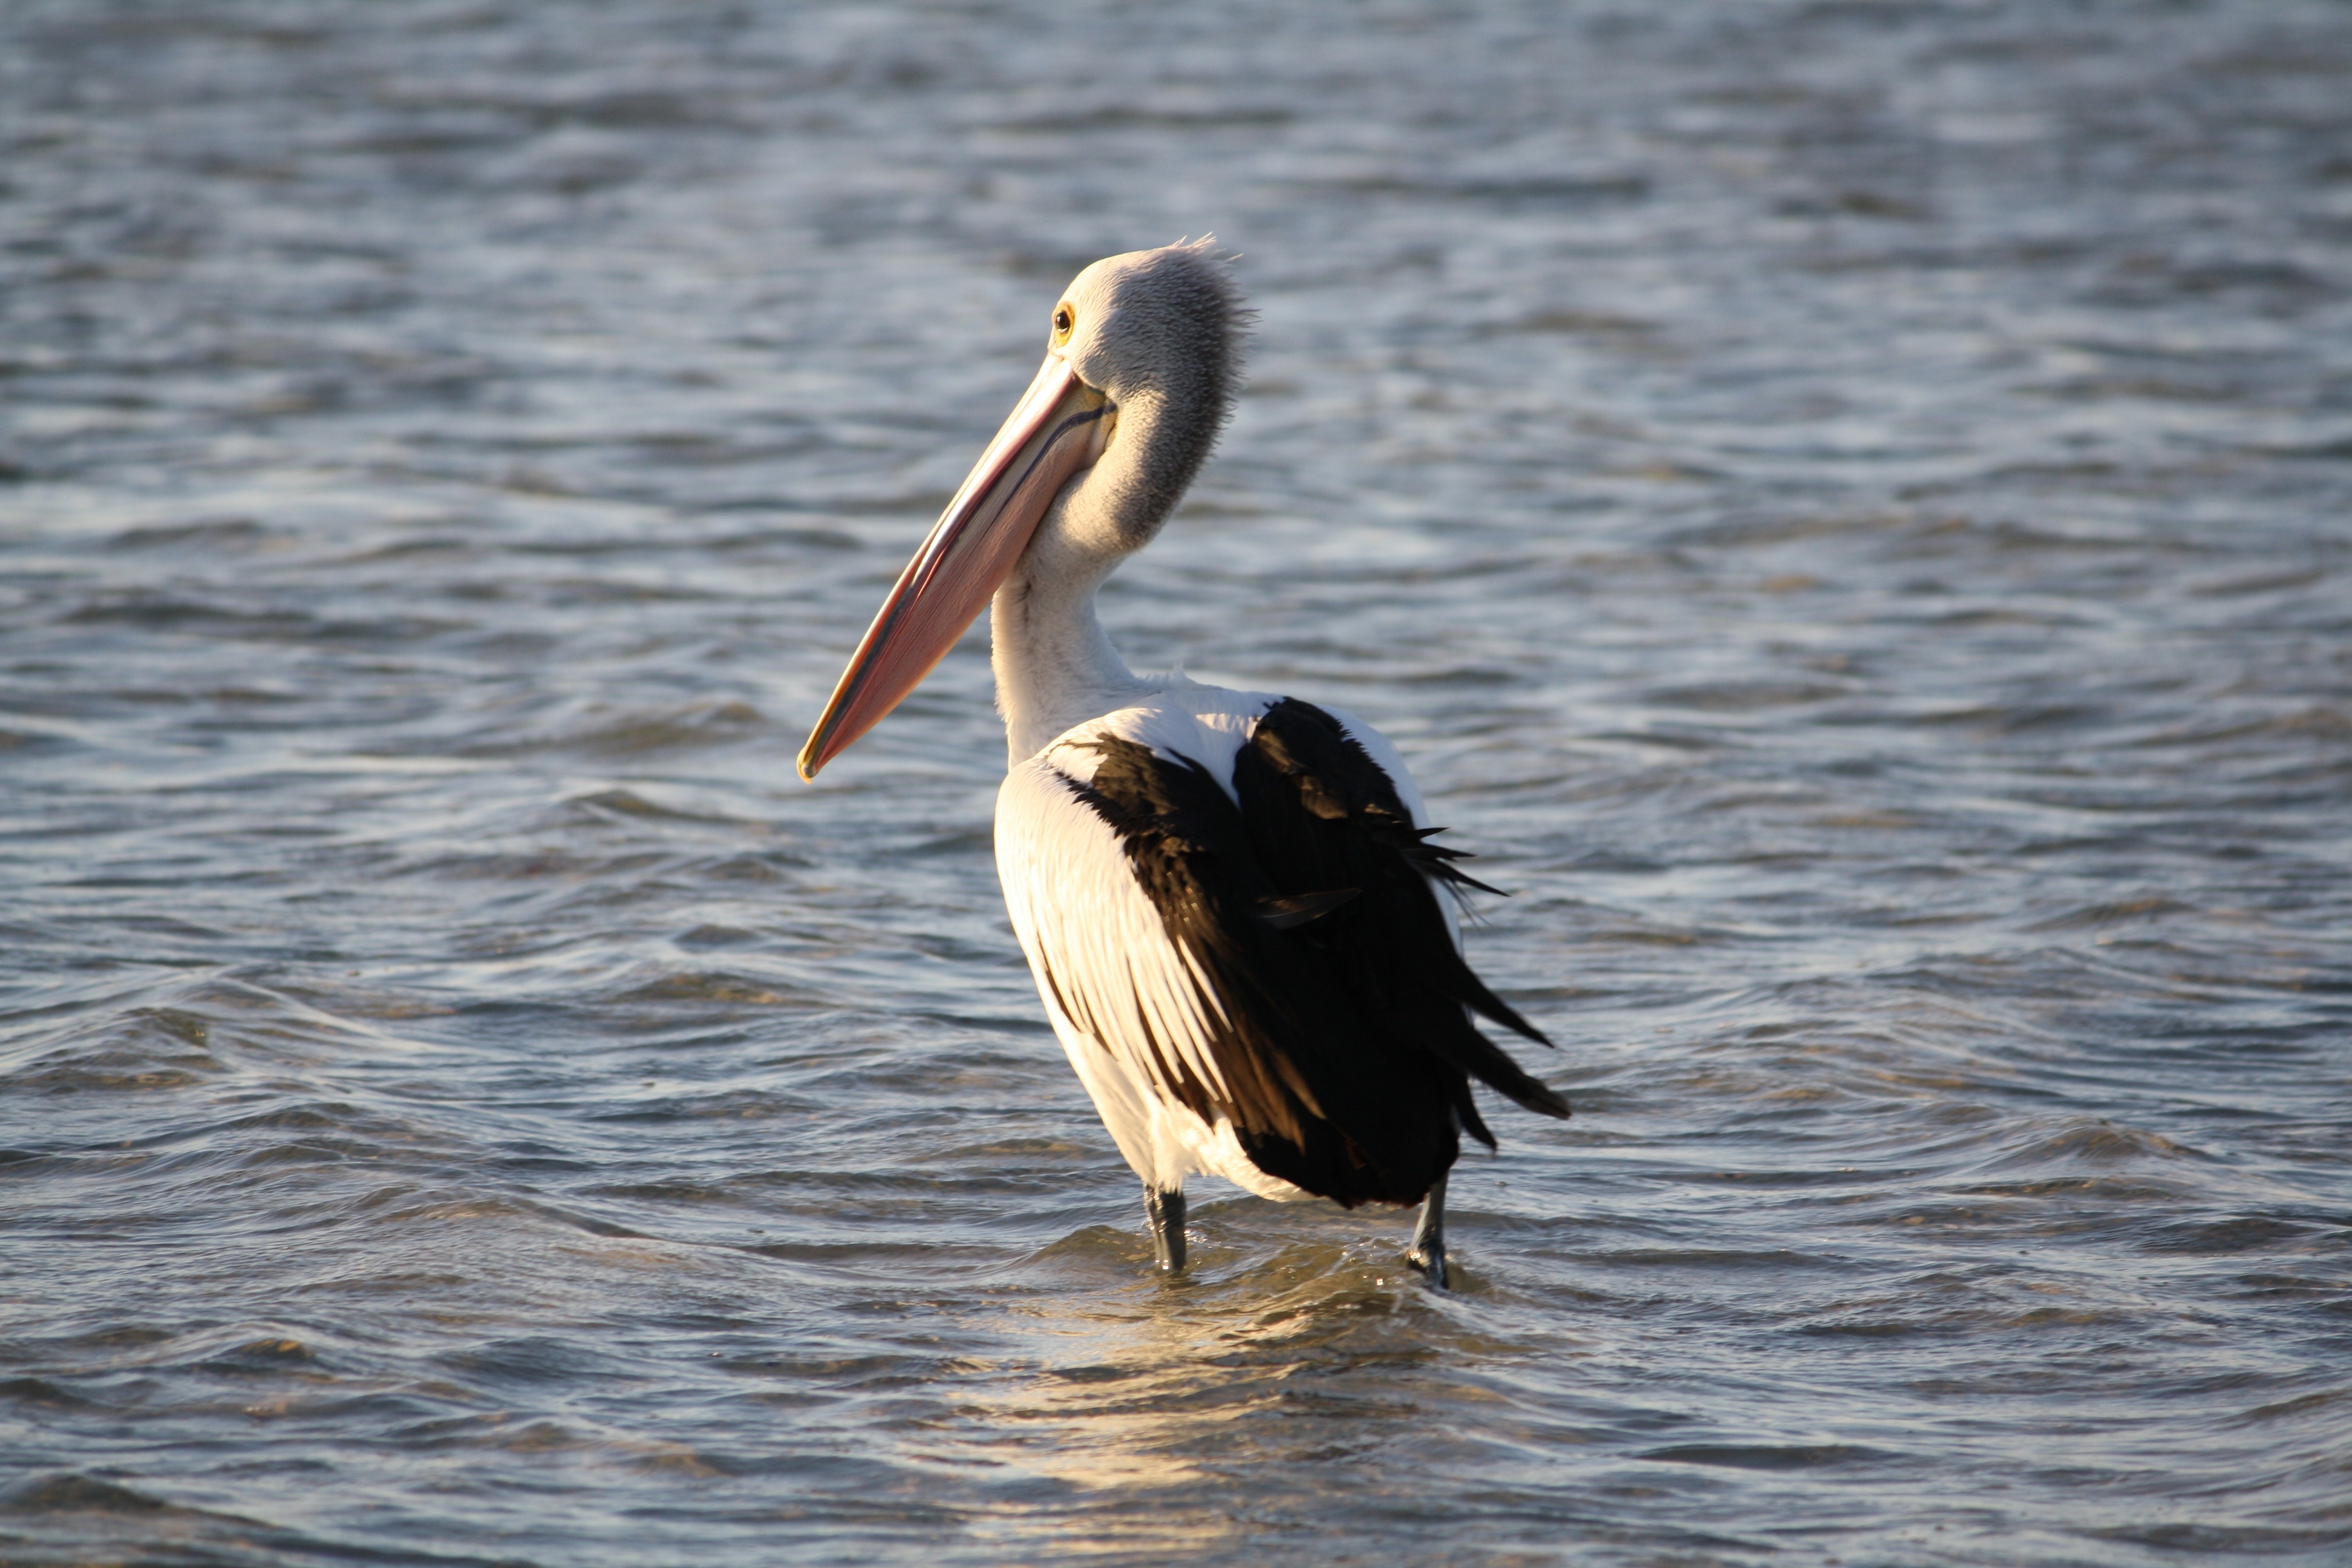
beach, sea, water, bird, wing, pelican, seabird, wildlife, beak, fauna, vertebrate, pelecaniformes, mergus, shorebird, seaduck